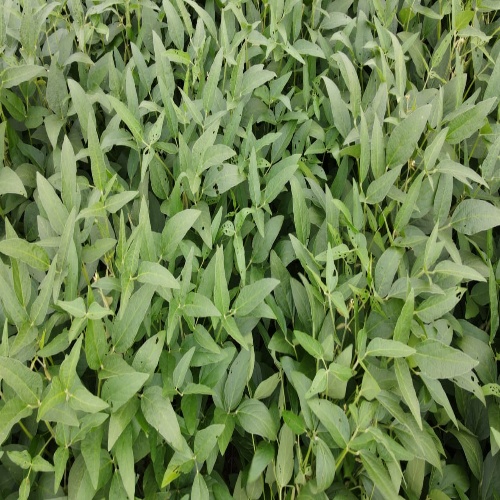
Label: Diabrotica_speciosa